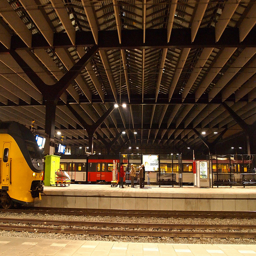
A yellow train sits in a station, people in the background
A giant area with train tracks has tall ceilings.
A train pulling in to a train station where people are waiting.
A stage with people standing on it with equipment in the background.
A yellow and black train entering a train station.